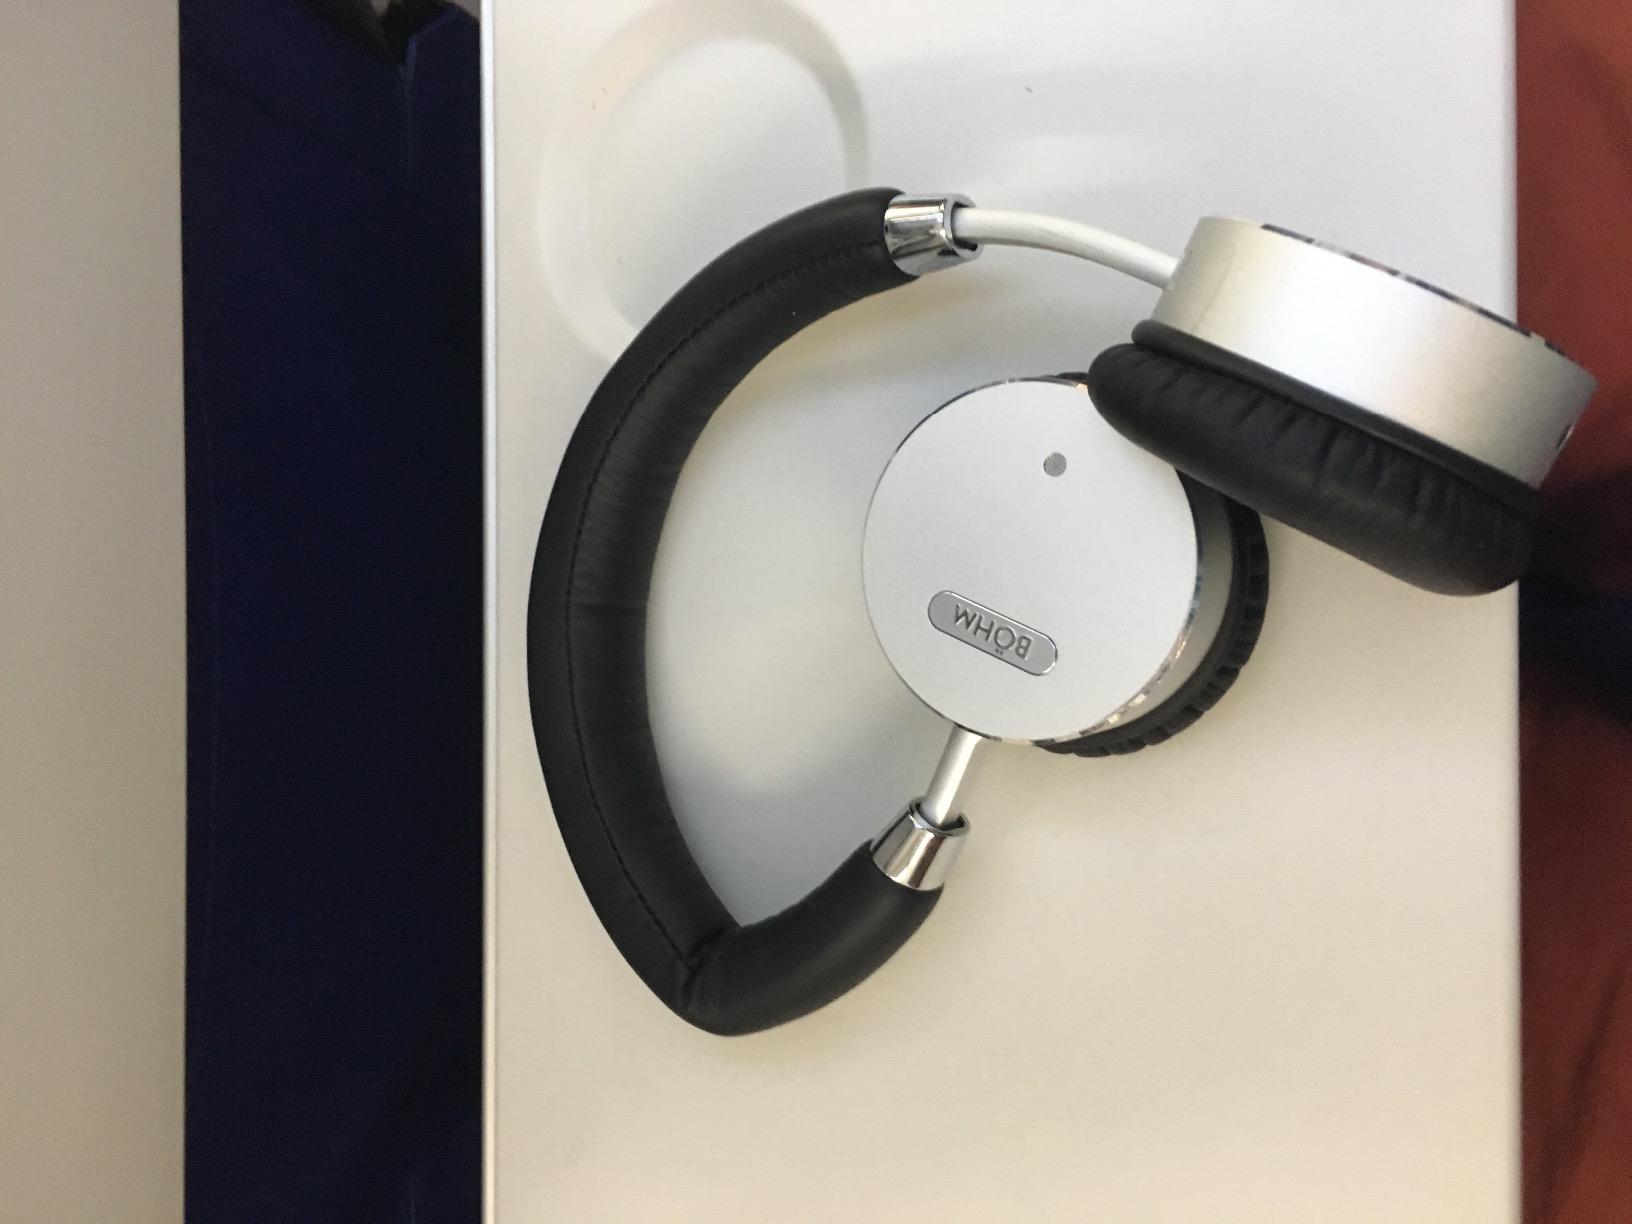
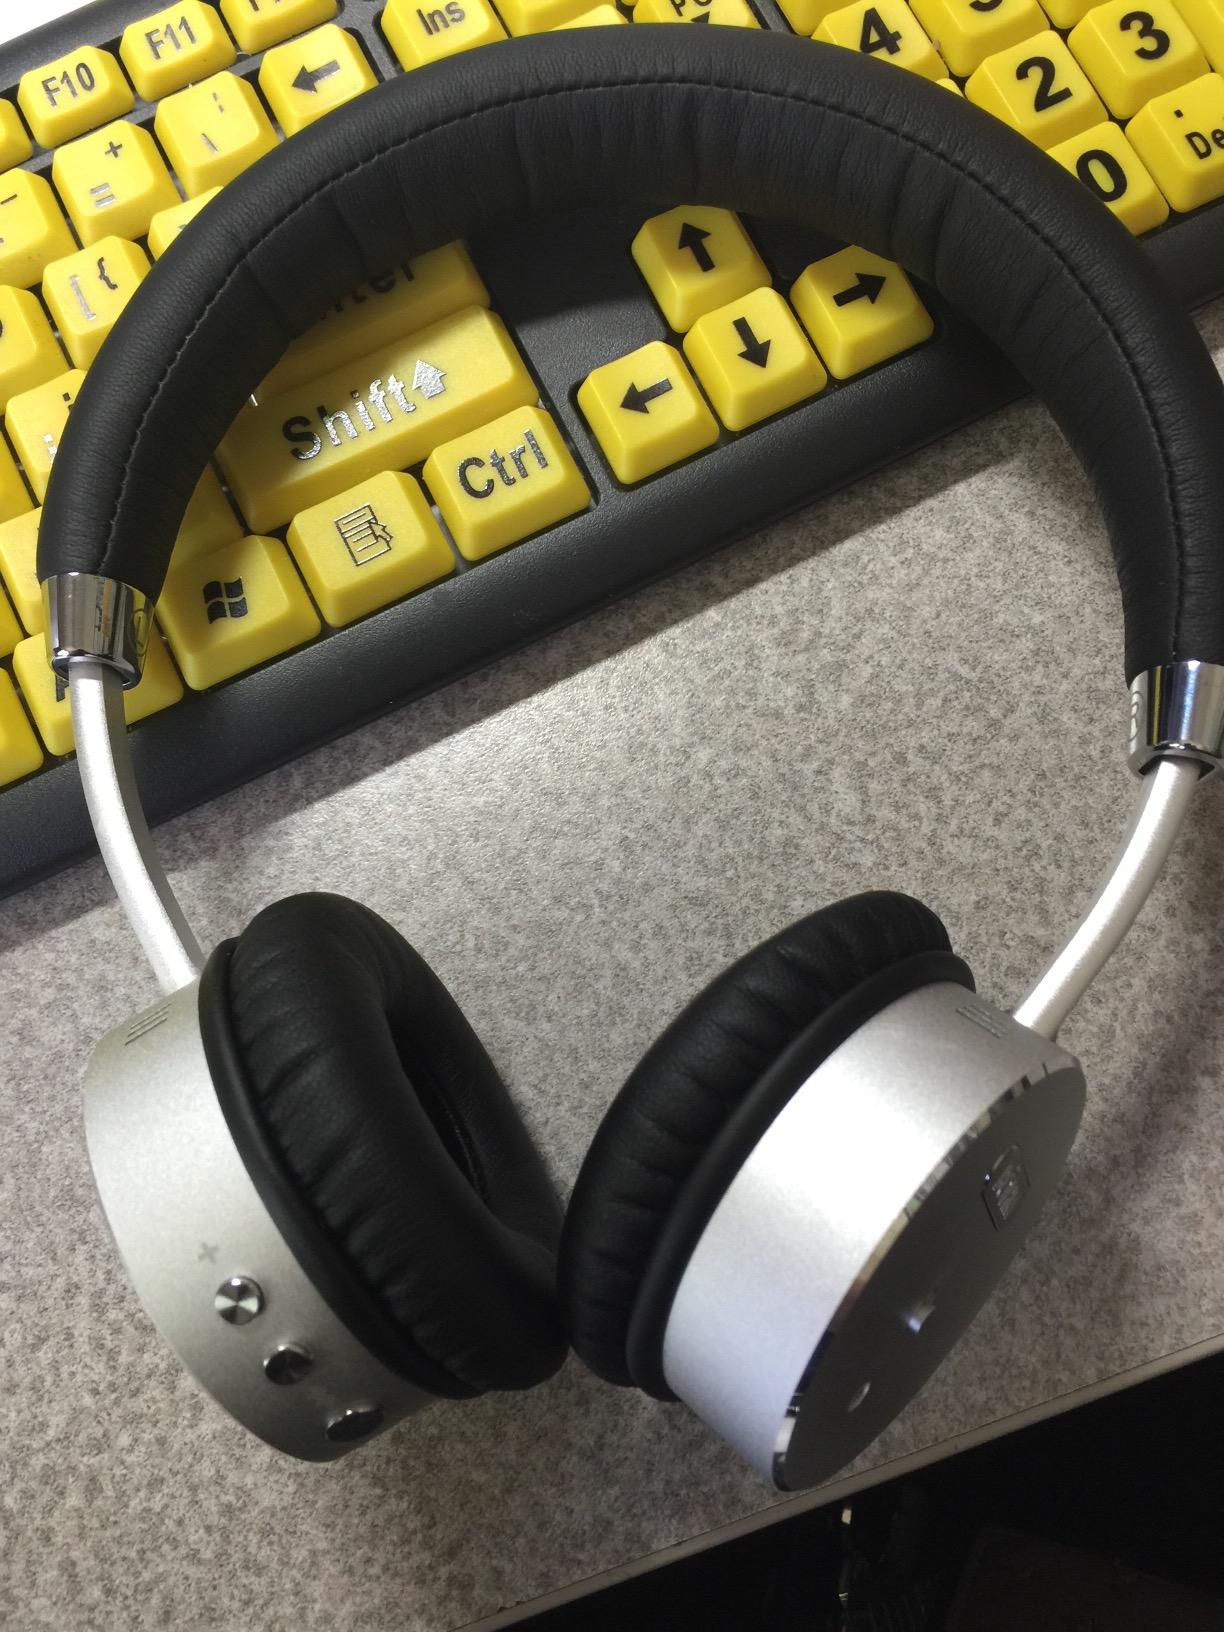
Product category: headphones
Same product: yes